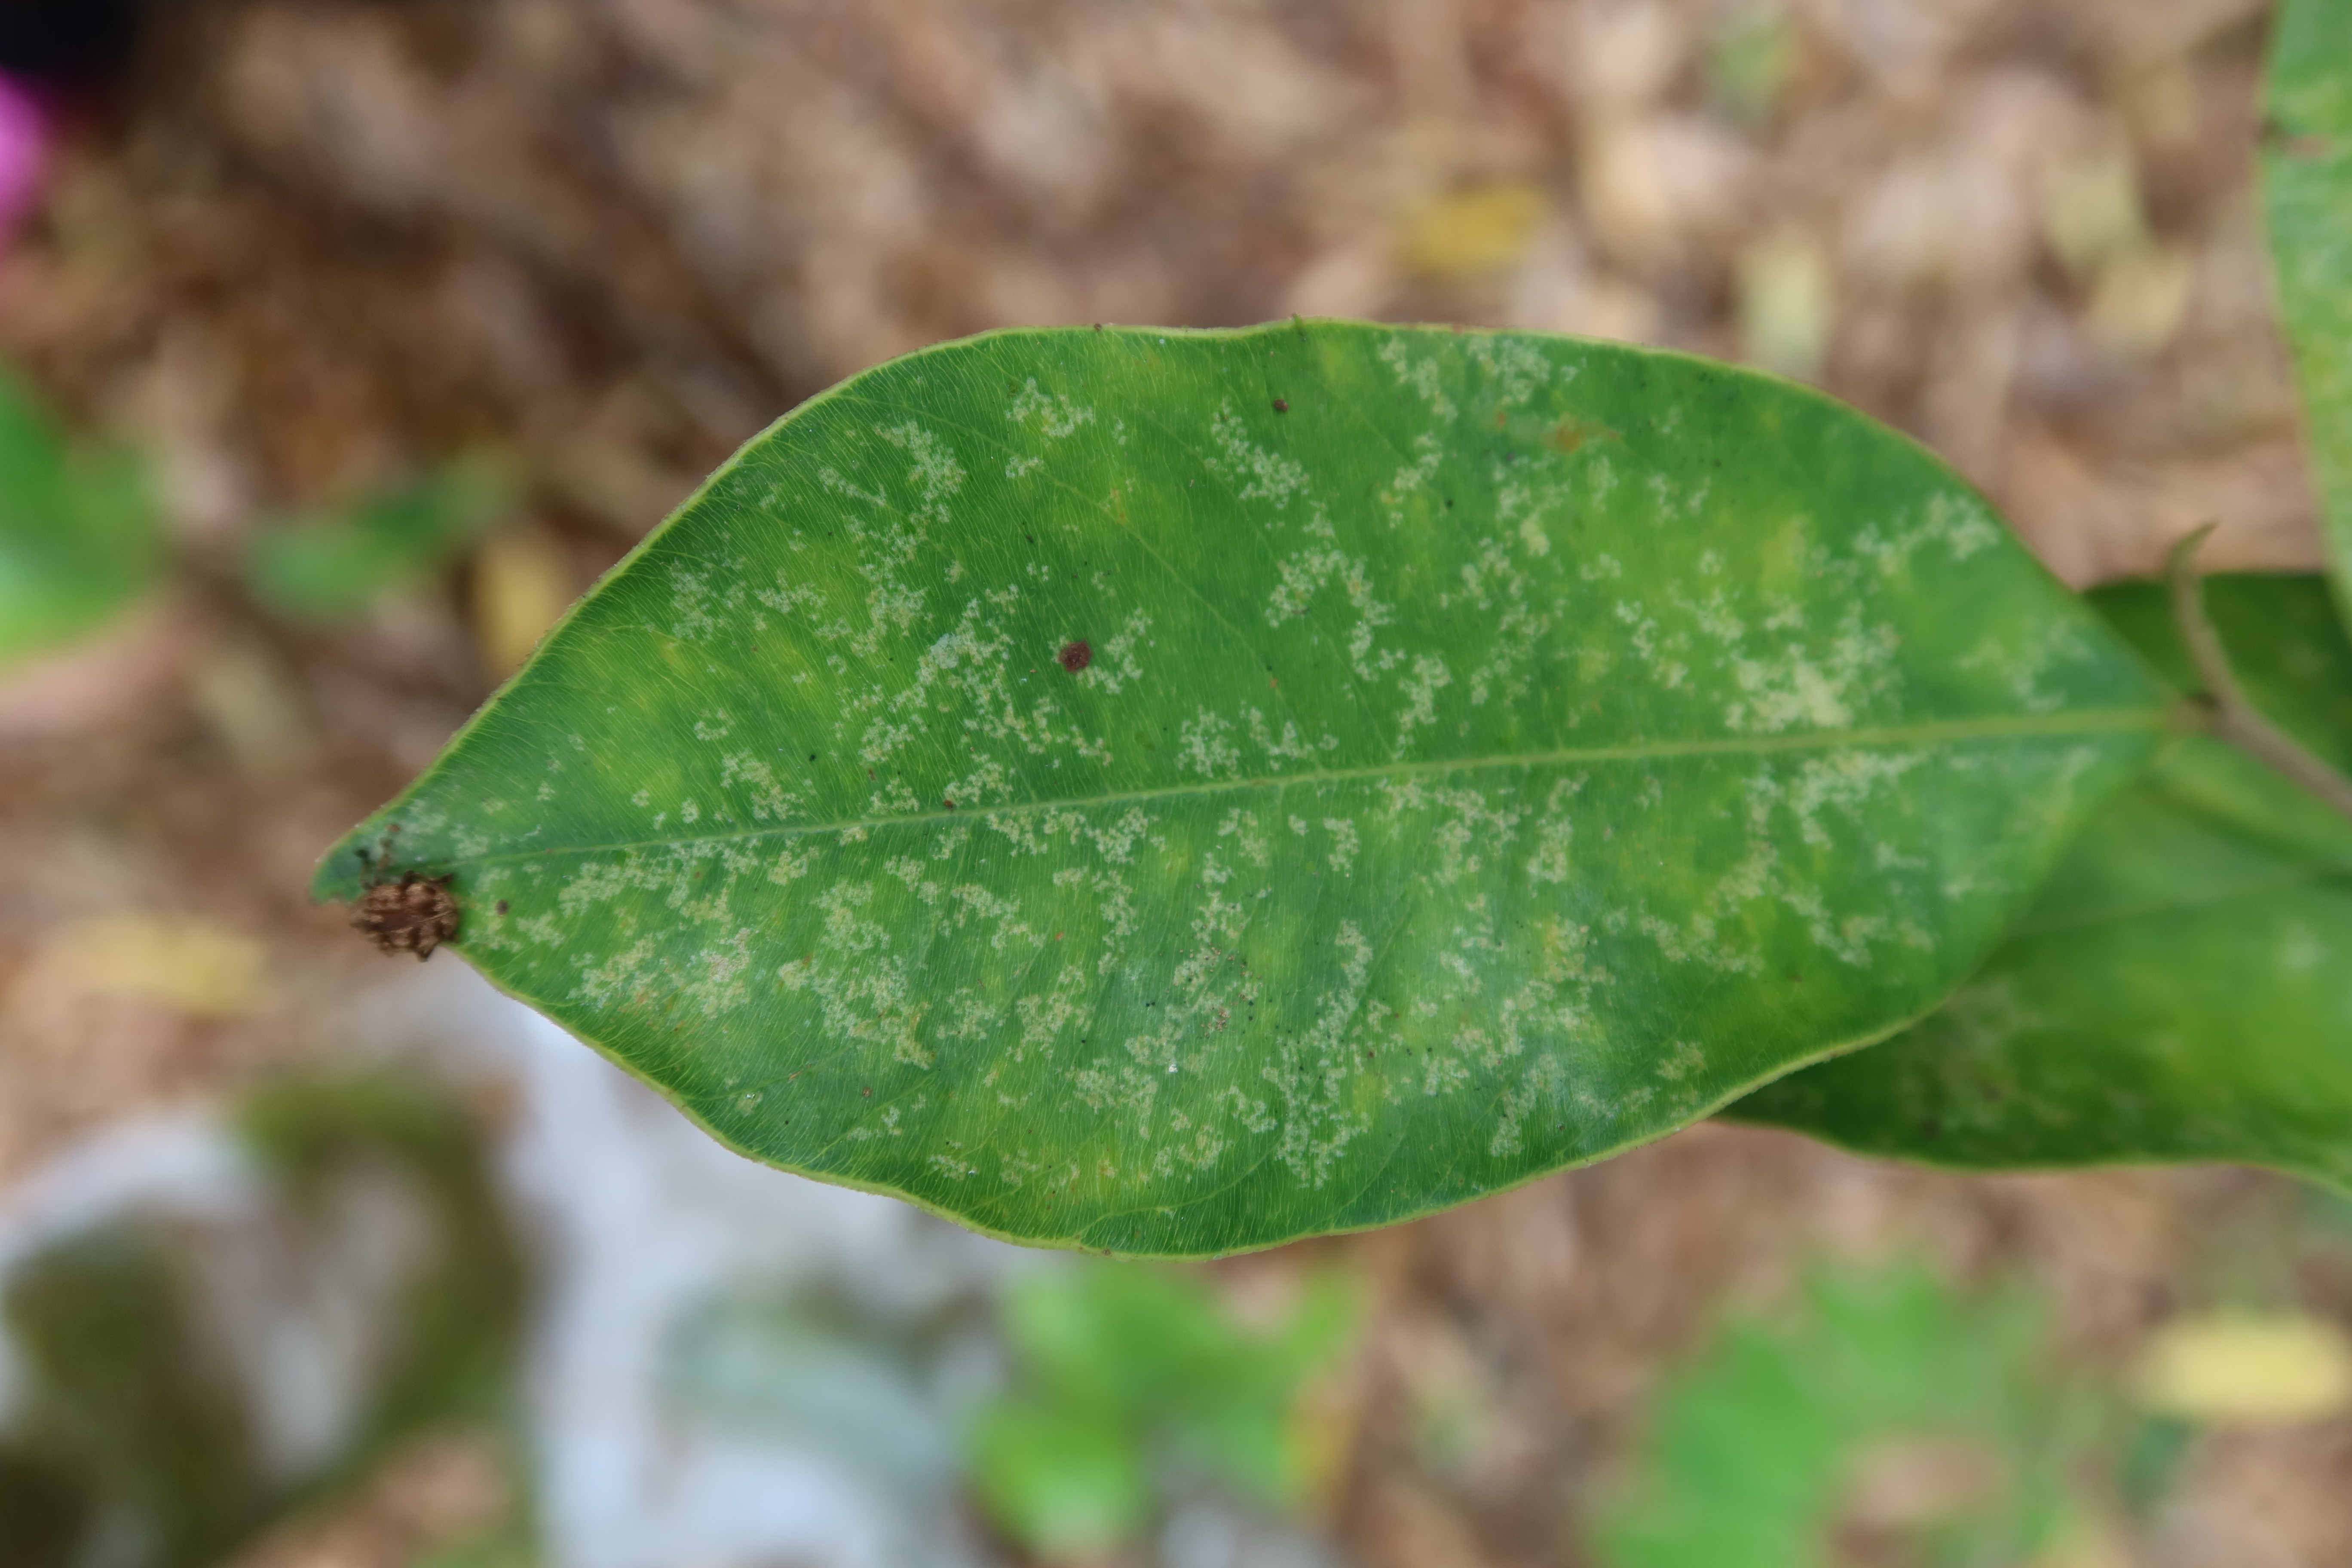
Label: Black spots